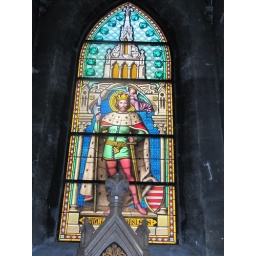
Stain glass window in the church